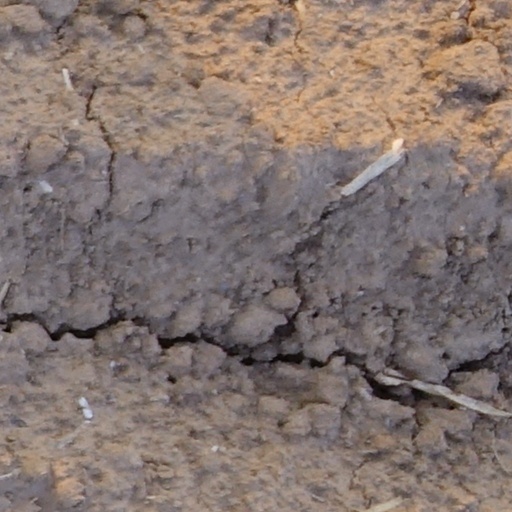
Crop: wheat